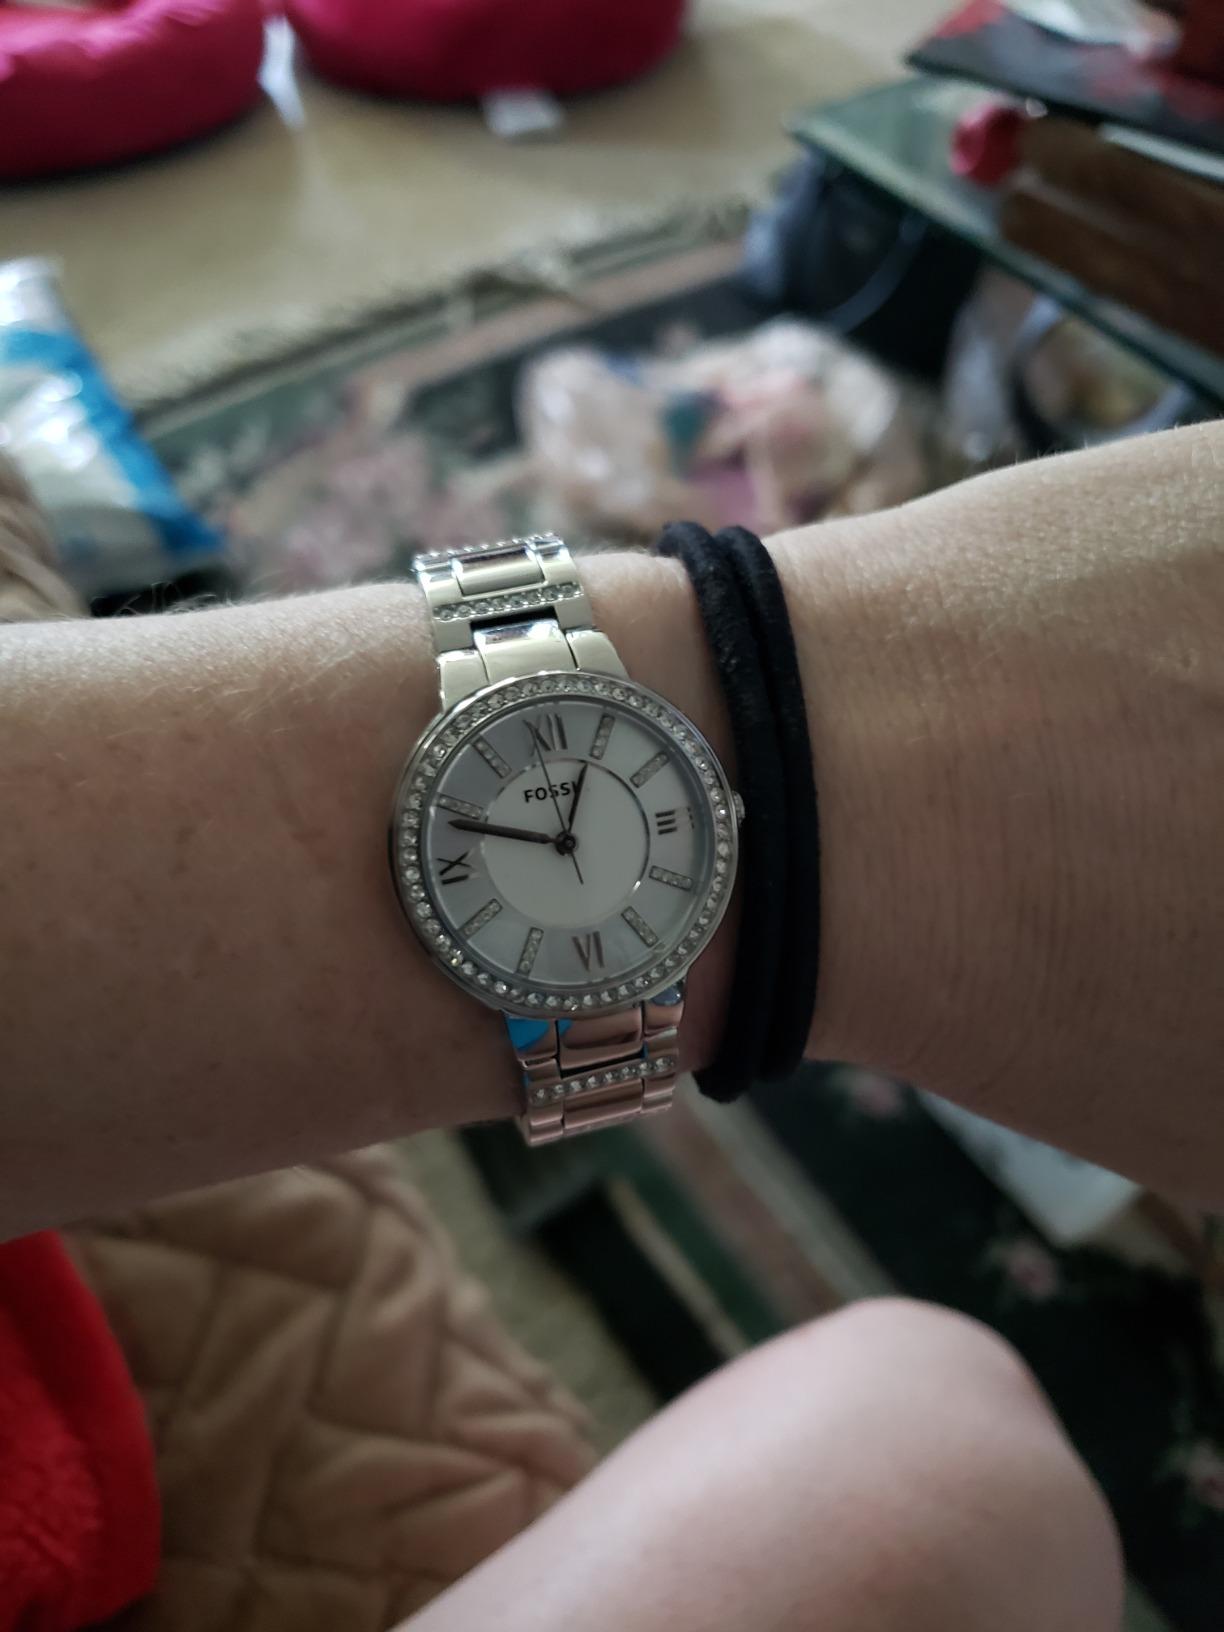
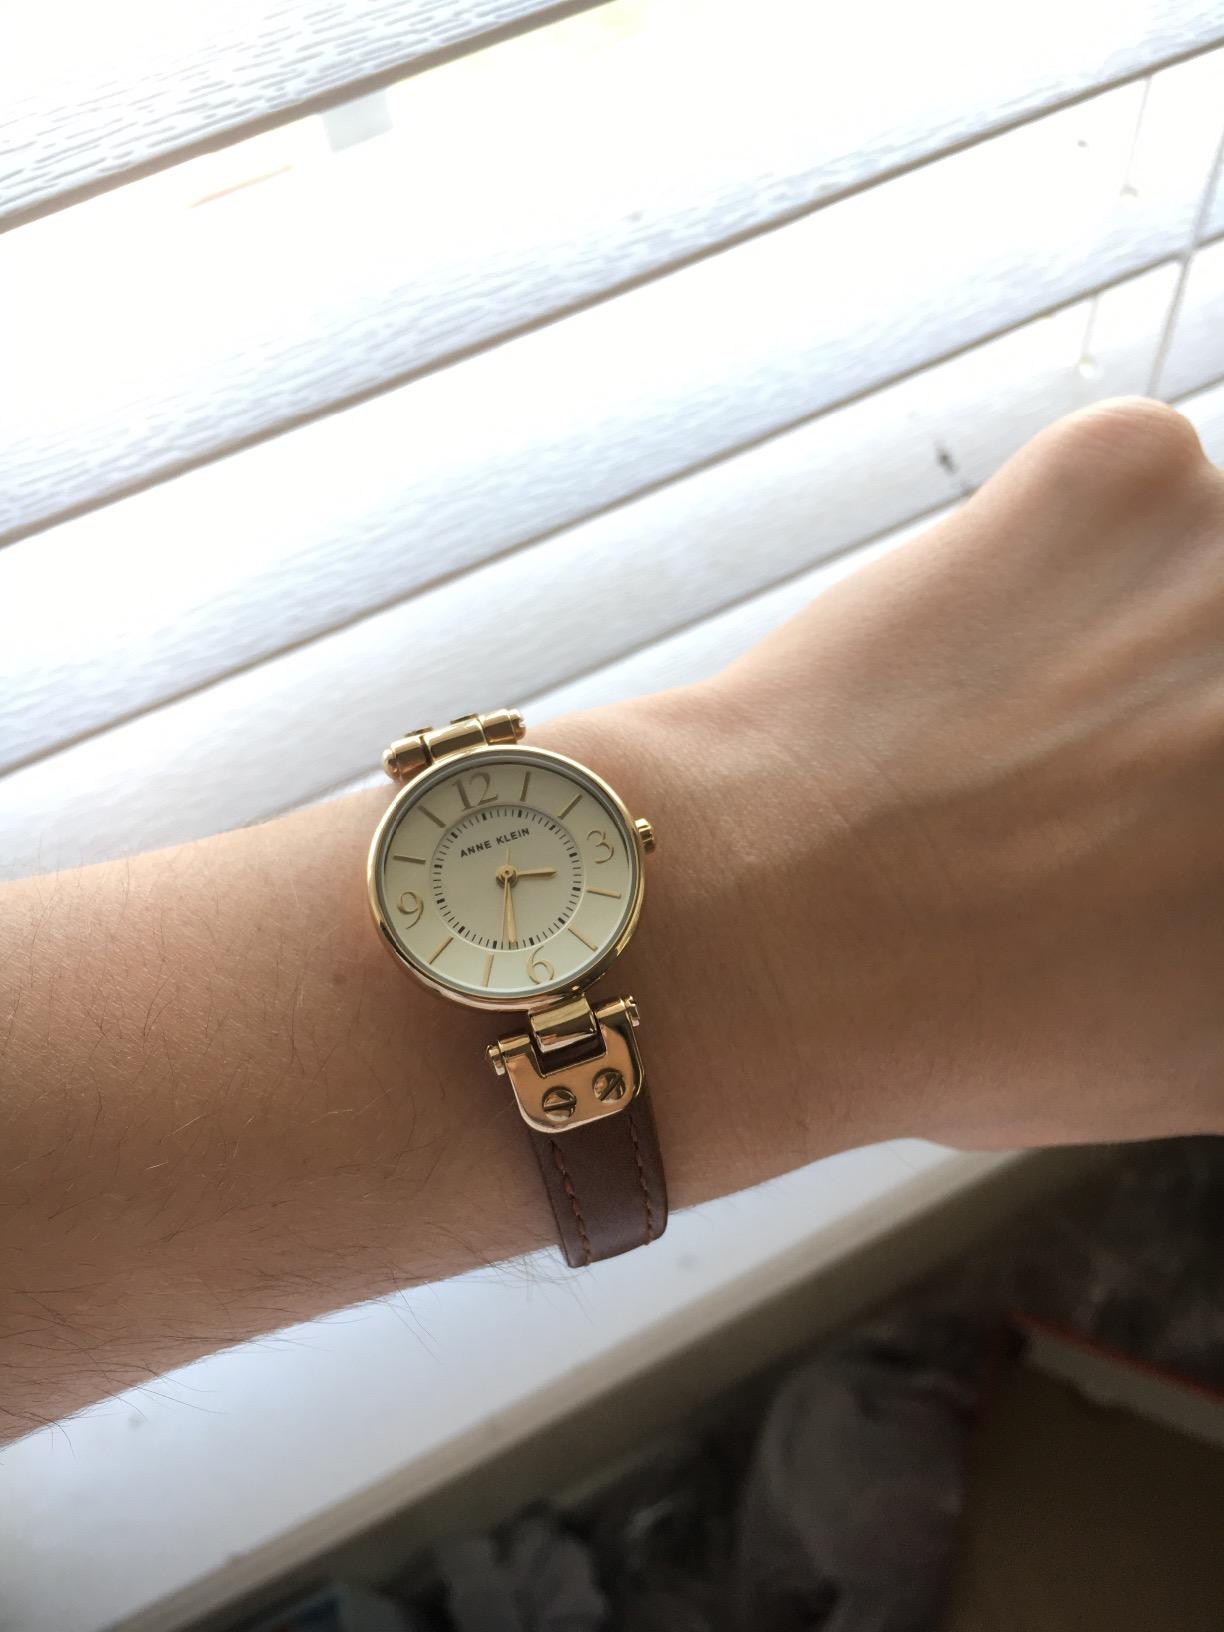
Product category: accessories_watch
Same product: no